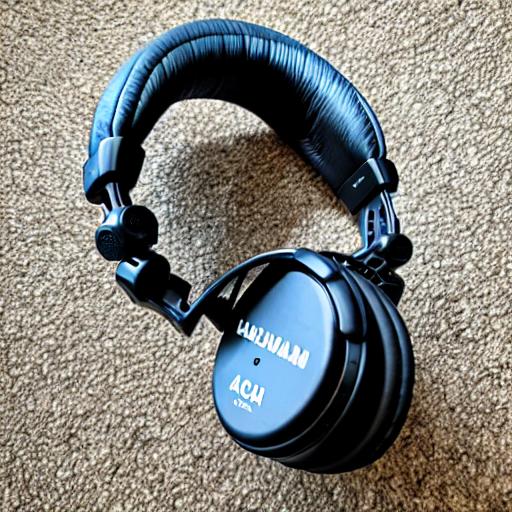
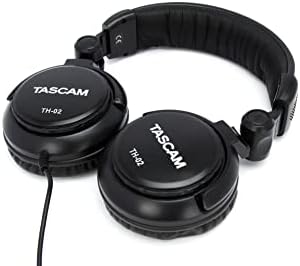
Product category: headphones
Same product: no